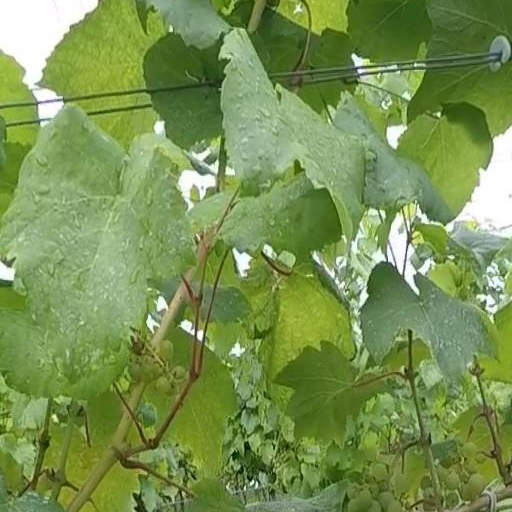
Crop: grape